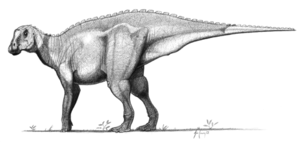
Gryposaurus est un genre éteint de dinosaure ornithopode de la famille des hadrosauridés et de la sous-famille des saurolophinés. Il a vécu en Amérique du nord à la fin du Crétacé supérieur, au Campanien et Maastrichtien, soit il y a environ entre 83,6 à 66,0 millions d'années. Les quatre espèces identifiées ont été retrouvées au Canada et aux États-Unis.